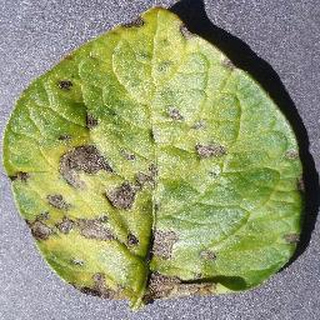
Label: potato_early_blight